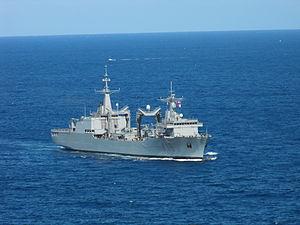
Le Cantabria (A-15) est un navire ravitailleur de l'armada espagnole.